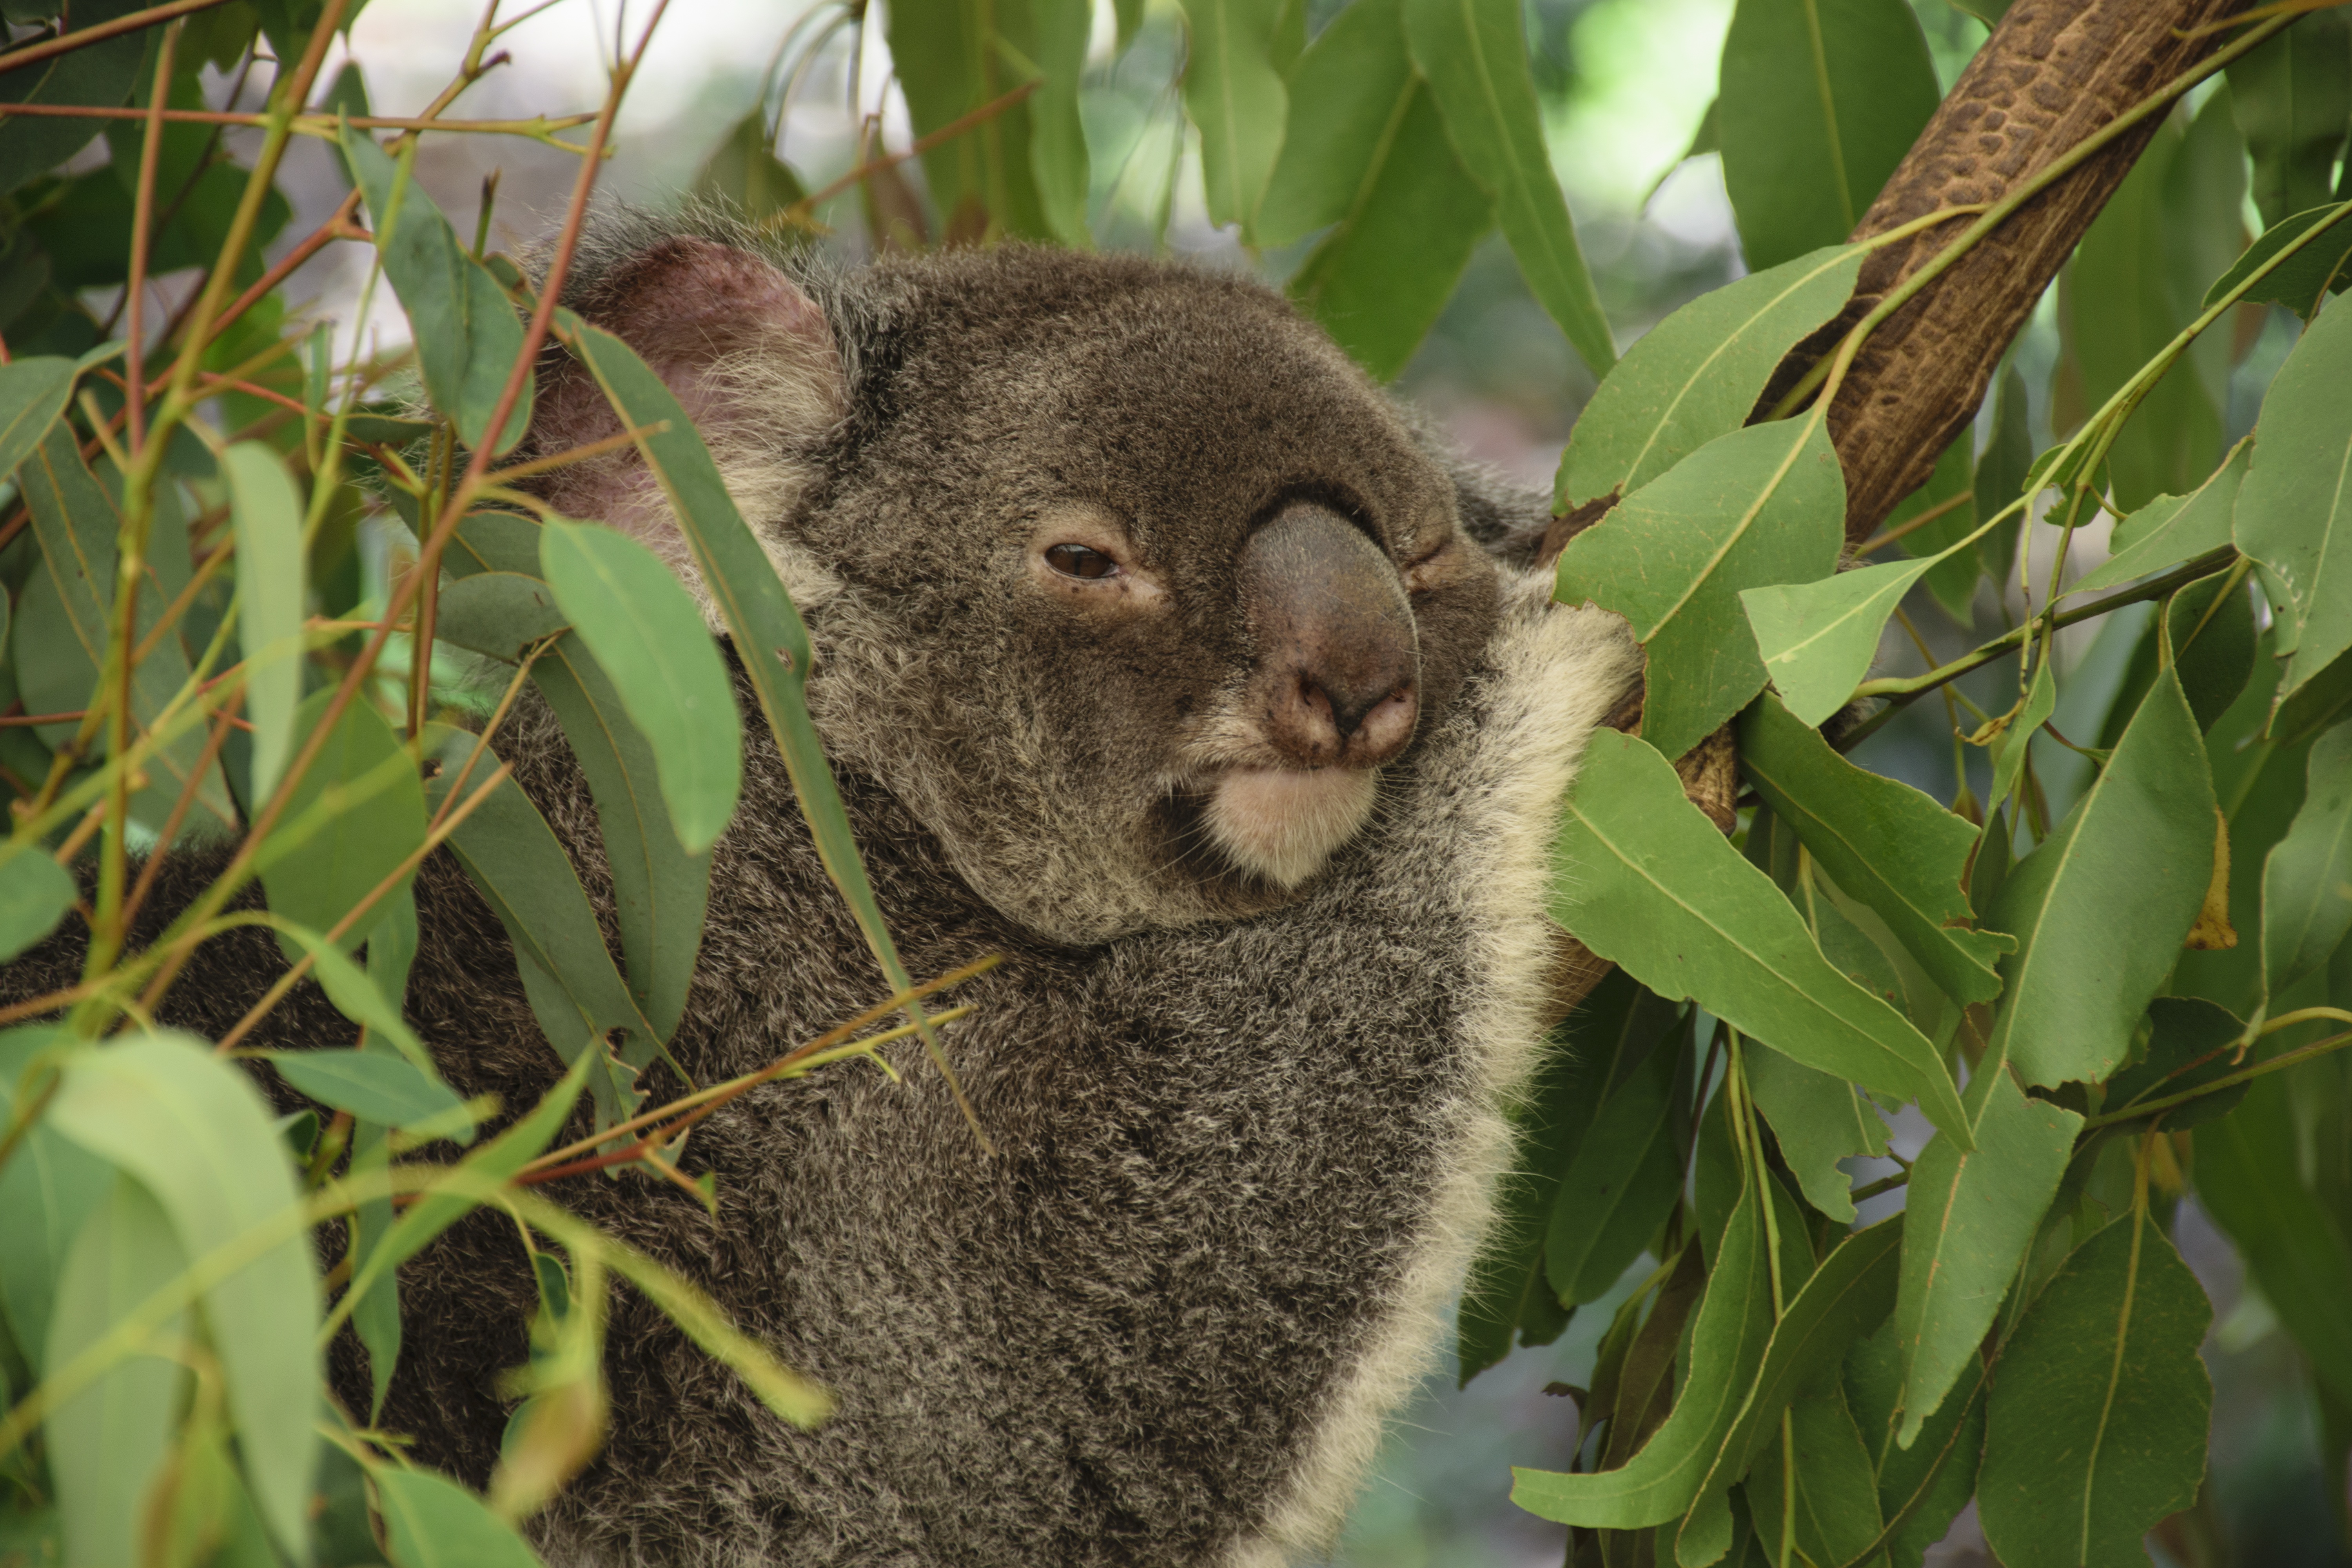
tree, branch, wildlife, mammal, fauna, australia, vertebrate, koala, marsupial, dormouse, the queensland